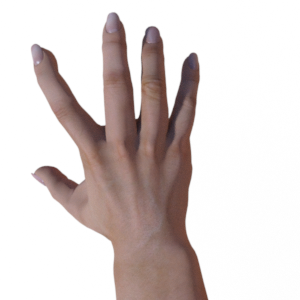
Label: paper